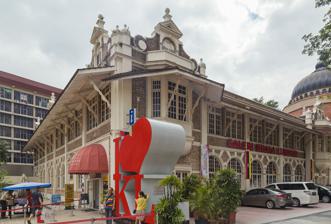
Building: Kuala Lumpur City Gallery
Country: Malaysia
Year built: 1898
Gallery in Kuala Lumpur, Malaysia Kuala Lumpur City Gallery General information Address Jalan Raja, Merdeka Square , Kuala Lumpur , Malaysia Kuala Lumpur City Gallery is located on Jalan Raja, Merdeka Square , Kuala Lumpur , Malaysia , and holds a permanent exhibition focusing on the history of the city. History of the building The KL City Gallery building, completed in 1898 and designed by A. C. Norman , government architect of the Federated Malay States , was originally constructed to house the British administration's printing office. It was responsible for printing all government official publications for the FMS, and those of FMS Railways . Prior to 1890, the printing for the state of Selangor was carried out by the Singapore and Straits Printing Office in Singapore . In March 1890 John Russell arrived from England to create a printing office for Selangor, first establishing an office in Bluff Road on the hill overlooking the padang , before moving into the existing building on Jalan Raja in 1898. KL City Gallery KL City Gallery was founded in 1989 after the building saw various changes in purpose and occupier after it ceased to be used as a printing office. Tenants included the Ministry of Labour and the Postal Authorities. The building consists of two floors of exhibition space, a cafe, a museum shop, and acts as a tourist information centre. On the ground floor is a permanent exhibition called "Memories of Kuala Lumpur" which includes old photographs and maps on the history of Kuala Lumpur from its founding to independence. It also shares the space with temporary exhibitions. On the first floor a large model of Kuala Lumpur which describes the history of the development of the city through a light and sound presentation. It is housed in a darkened room with viewers only permitted entry at the start of the show. References